Petr Chelčický

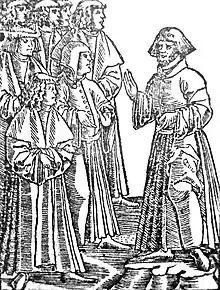
Chelčický talking with masters of the University of Prague

Petr Chelčický (c. 1390 – c. 1460) was a Czech Christian spiritual leader and author in 15th-century Bohemia, now the Czech Republic. He was one of the most influential thinkers of the Bohemian Reformation. Chelčický inspired the Unitas Fratrum, who opposed transubstantiation and monasticism, insisting on pacifism and the primacy of scripture. There are multiple parallels with the teachings of the Anabaptists and Chelčický. Czech Baptists have also expressed continuity with the Bohemian reformation by identifying with Chelčický.